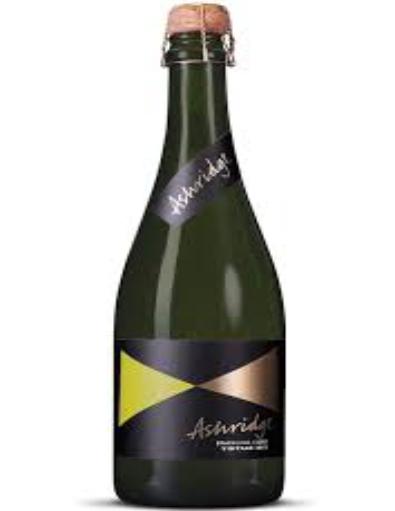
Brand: Ashridge Cider
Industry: Food